Telenor Kystradio

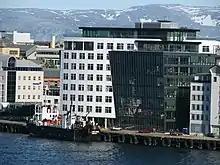
The offices of the Joint Rescue Coordination Centre of Northern Norway and Bodø Radio in downtown Bodø

Rørvik Radio closed down in 1986. During the late 1980s the cost of operating the coast radios had escalated to more than NOK 100 million. To cut costs, Ålesund, Hammerfest and Harstad Radio were closed in 1990 and all dedicated emergency listening rooms were closed in 1992, saving the agency NOK 23 million per year. All radio telegrams were from 1992 relayed via Rogaland Radio. The coast radios saw half its traffic disappear between 1983 and 1990. Jan Mayen Radio was remote controlled form Bodø Radio via satellite from 1994. With the deregulation of the telecom market in 1998, Telenor demanded that the government compensate NOK 50 million for the deficits of operating the coast radio stations. The radio stations were upgraded in 2000, allowing the JRCCs direct access to the emergency channels.